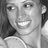
Emotion: happy